Rachel Louise Hawthorne House

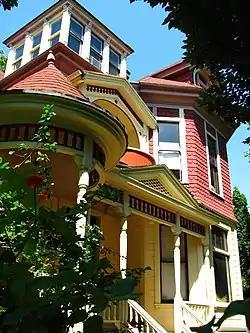
Rachel Louise Hawthorne House in 2009

The Rachel Louise Hawthorne House is a house in southeast Portland, Oregon listed on the National Register of Historic Places.